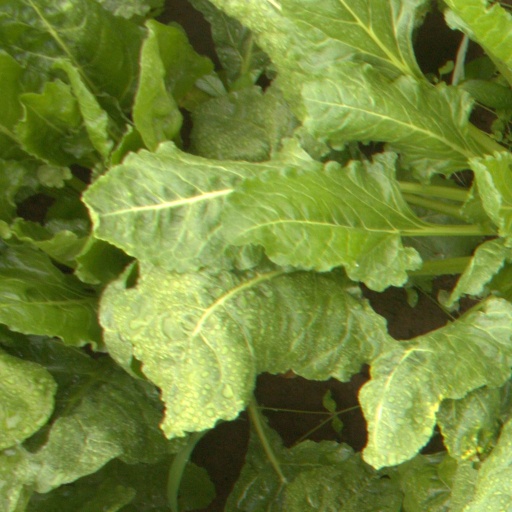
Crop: sugar beet